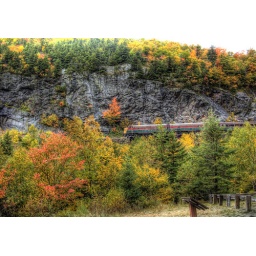
The train was going by while I was standing there.... Looks like a train set